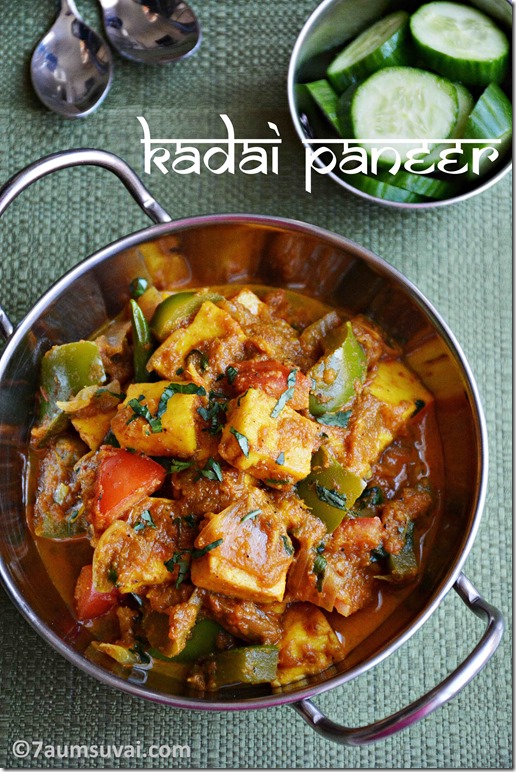
Dish: kadai_paneer